Adhirangam Ranganathaswamy temple

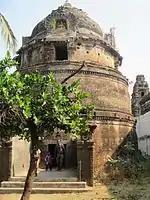
The historical granary

The temple has a flat rajagopuram, the gateway tower and is surrounded by tall granite walls. The temple covers an area of and has two precincts. The presiding deity, Ranganatha Perumal, has an imposing image measuring made of mooligai silai(idol made with herbs) and is seen in reclining posture in the sanctum. The five headed snake Adisesha is sported as an umbrella for the presiding deity made of stucco. The sanctum also houses the image of Sridevi near his head and Bhudevi near his foot. The festival deity, Rangarajan along with his consorts Sridevi and Bhudevi are also housed in the sanctum. There is a mace made of silver located near the arm and the image of Garuda seen in praying posture is located near the foot of the presiding deity. The images of Alvars are housed in the hall preceding the sanctum. The central shrine is approached from the gopuram axially through a four pillared mani mandapam and pillared halls of mukha mandapam and artha mandapam. The shrine of Ranganayaki, the consort of Ranganathar is located in a shrine parallel to the sanctum. The temple has a historical grain storage container made of brick located in the south east corner of the temple. The granary is one of its kind as in other temples like Srirangam, Jambukeswarar Temple at Tiruvanaikaval and Palaivananathar Temple at Papanasam. It is believed that farmers in the region store their grains in the temple, which also accommodates contributions of the donors to the temple. There are shrines of Kodandarama, Hanuman and Krishna around the sanctum. The shrine of Ranganayagi has sculpted pillars made in Vijayanagara style. There is a huge foot of Vishnu is seen around the western side in the first precinct. In modern times, the temple is maintained and administered by the Hindu Religious and Charitable Endowments Department of the Government of Tamil Nadu.